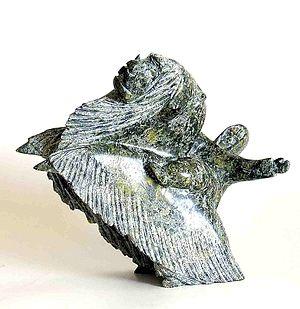
La mythologie inuite connaît plusieurs similitudes avec certaines religions d'autres régions polaires. Des pratiques en matière religieuses traditionnelles des Inuits pourraient être très brièvement récapitulées comme une forme de chamanisme basée sur des principes animistes.